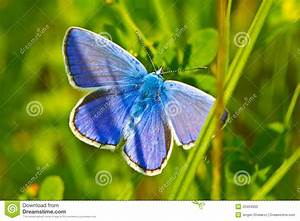
Label: farfalla